Gene Derricotte

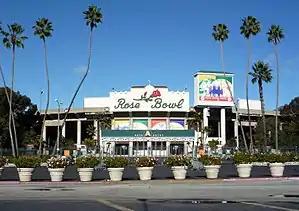
Derricotte caught a 45-yard reception in the 1948 Rose Bowl.

Derricotte was born in Fostoria, Ohio, on June 14, 1926, and he grew up in Defiance, Ohio, where his father Clarence Cobb Derricotte ran a shoe repair business. In addition to Eugene, Bessie M. Anderson and Clarence Derricotte had two other sons, Bruce (b. June 22, 1928) and Raymond. Gene married Jeanne E. Hagans and had a son Robert. Years later, Gene Derricotte would tell a reporter friend of his that he always wondered about his ancestry. He knew his name was French, but he was not able to find out much more about his roots.